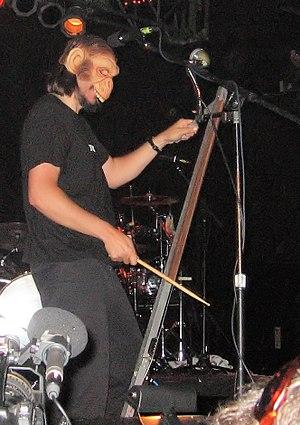
Colonel Les Claypool's Fearless Flying Frog Brigade est un groupe de rock indépendant et progressif américain, originaire de San Francisco, en Californie. Il est créé par Les Claypool en 2000 et dissous en 2004.